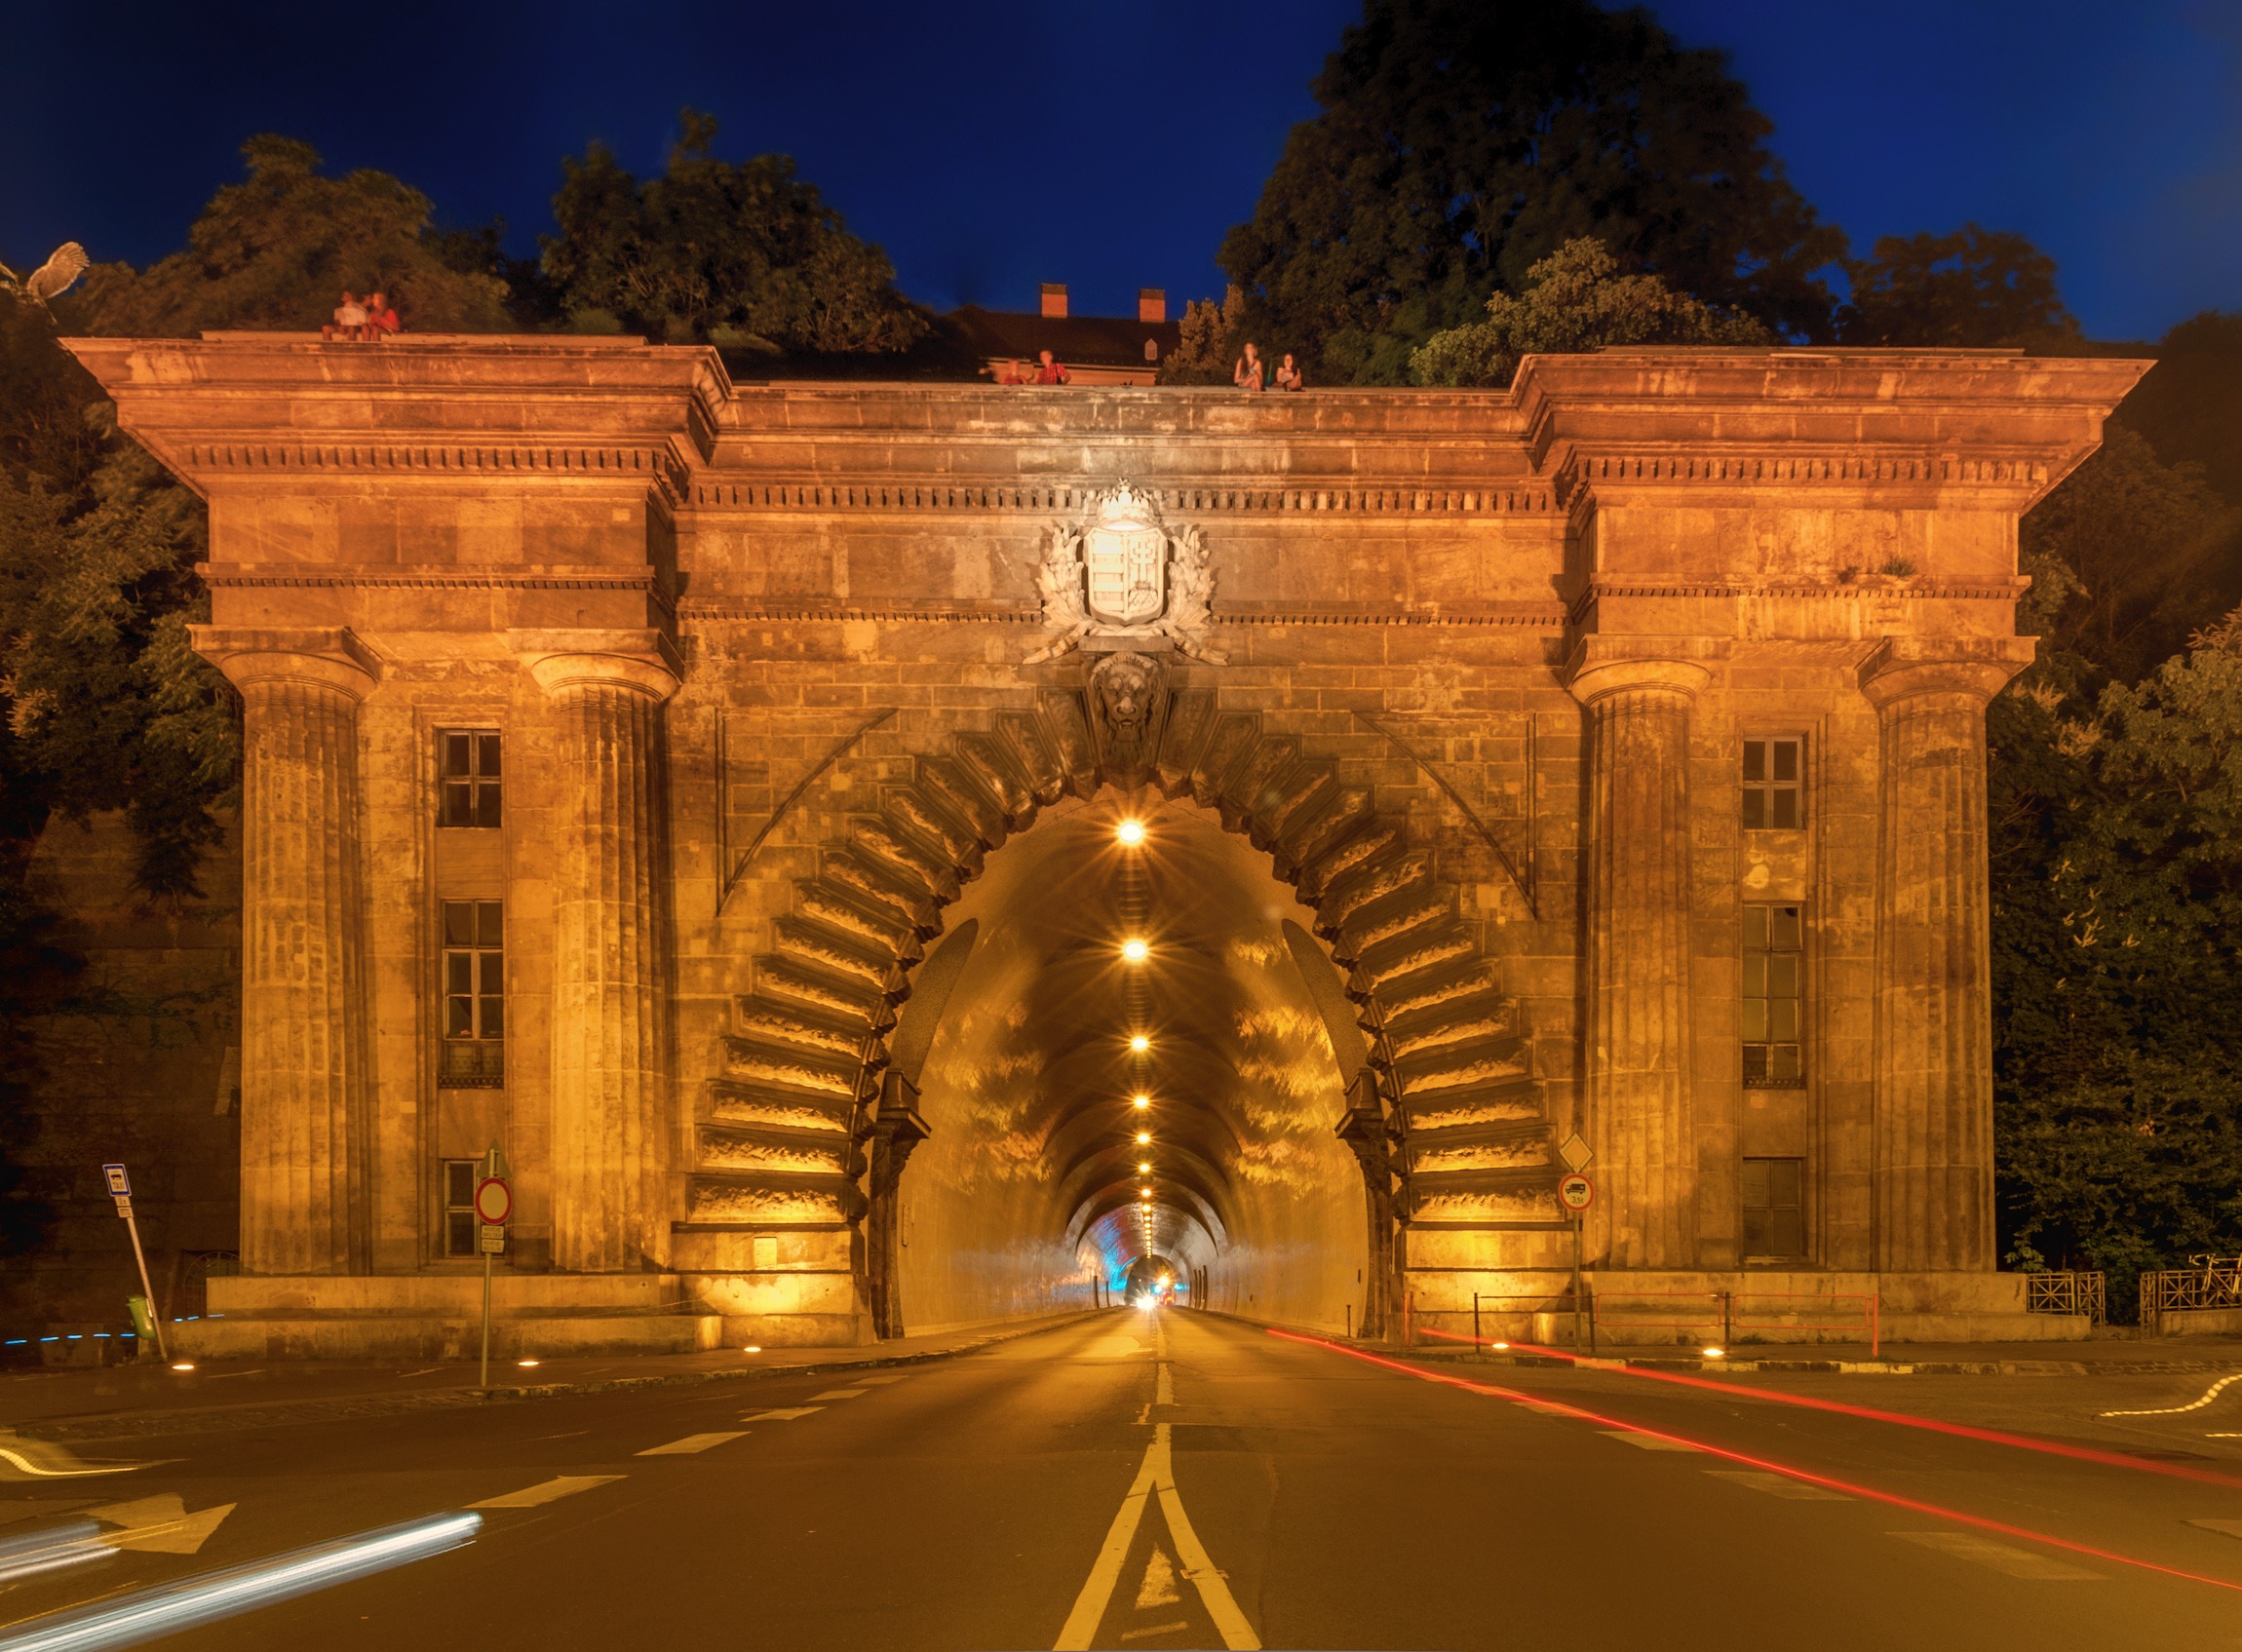
architecture, road, night, highway, city, urban, tunnel, arch, evening, landmark, gate, lighting, outside, lights, infrastructure, budapest, hungary, beautiful, cities, ancient history